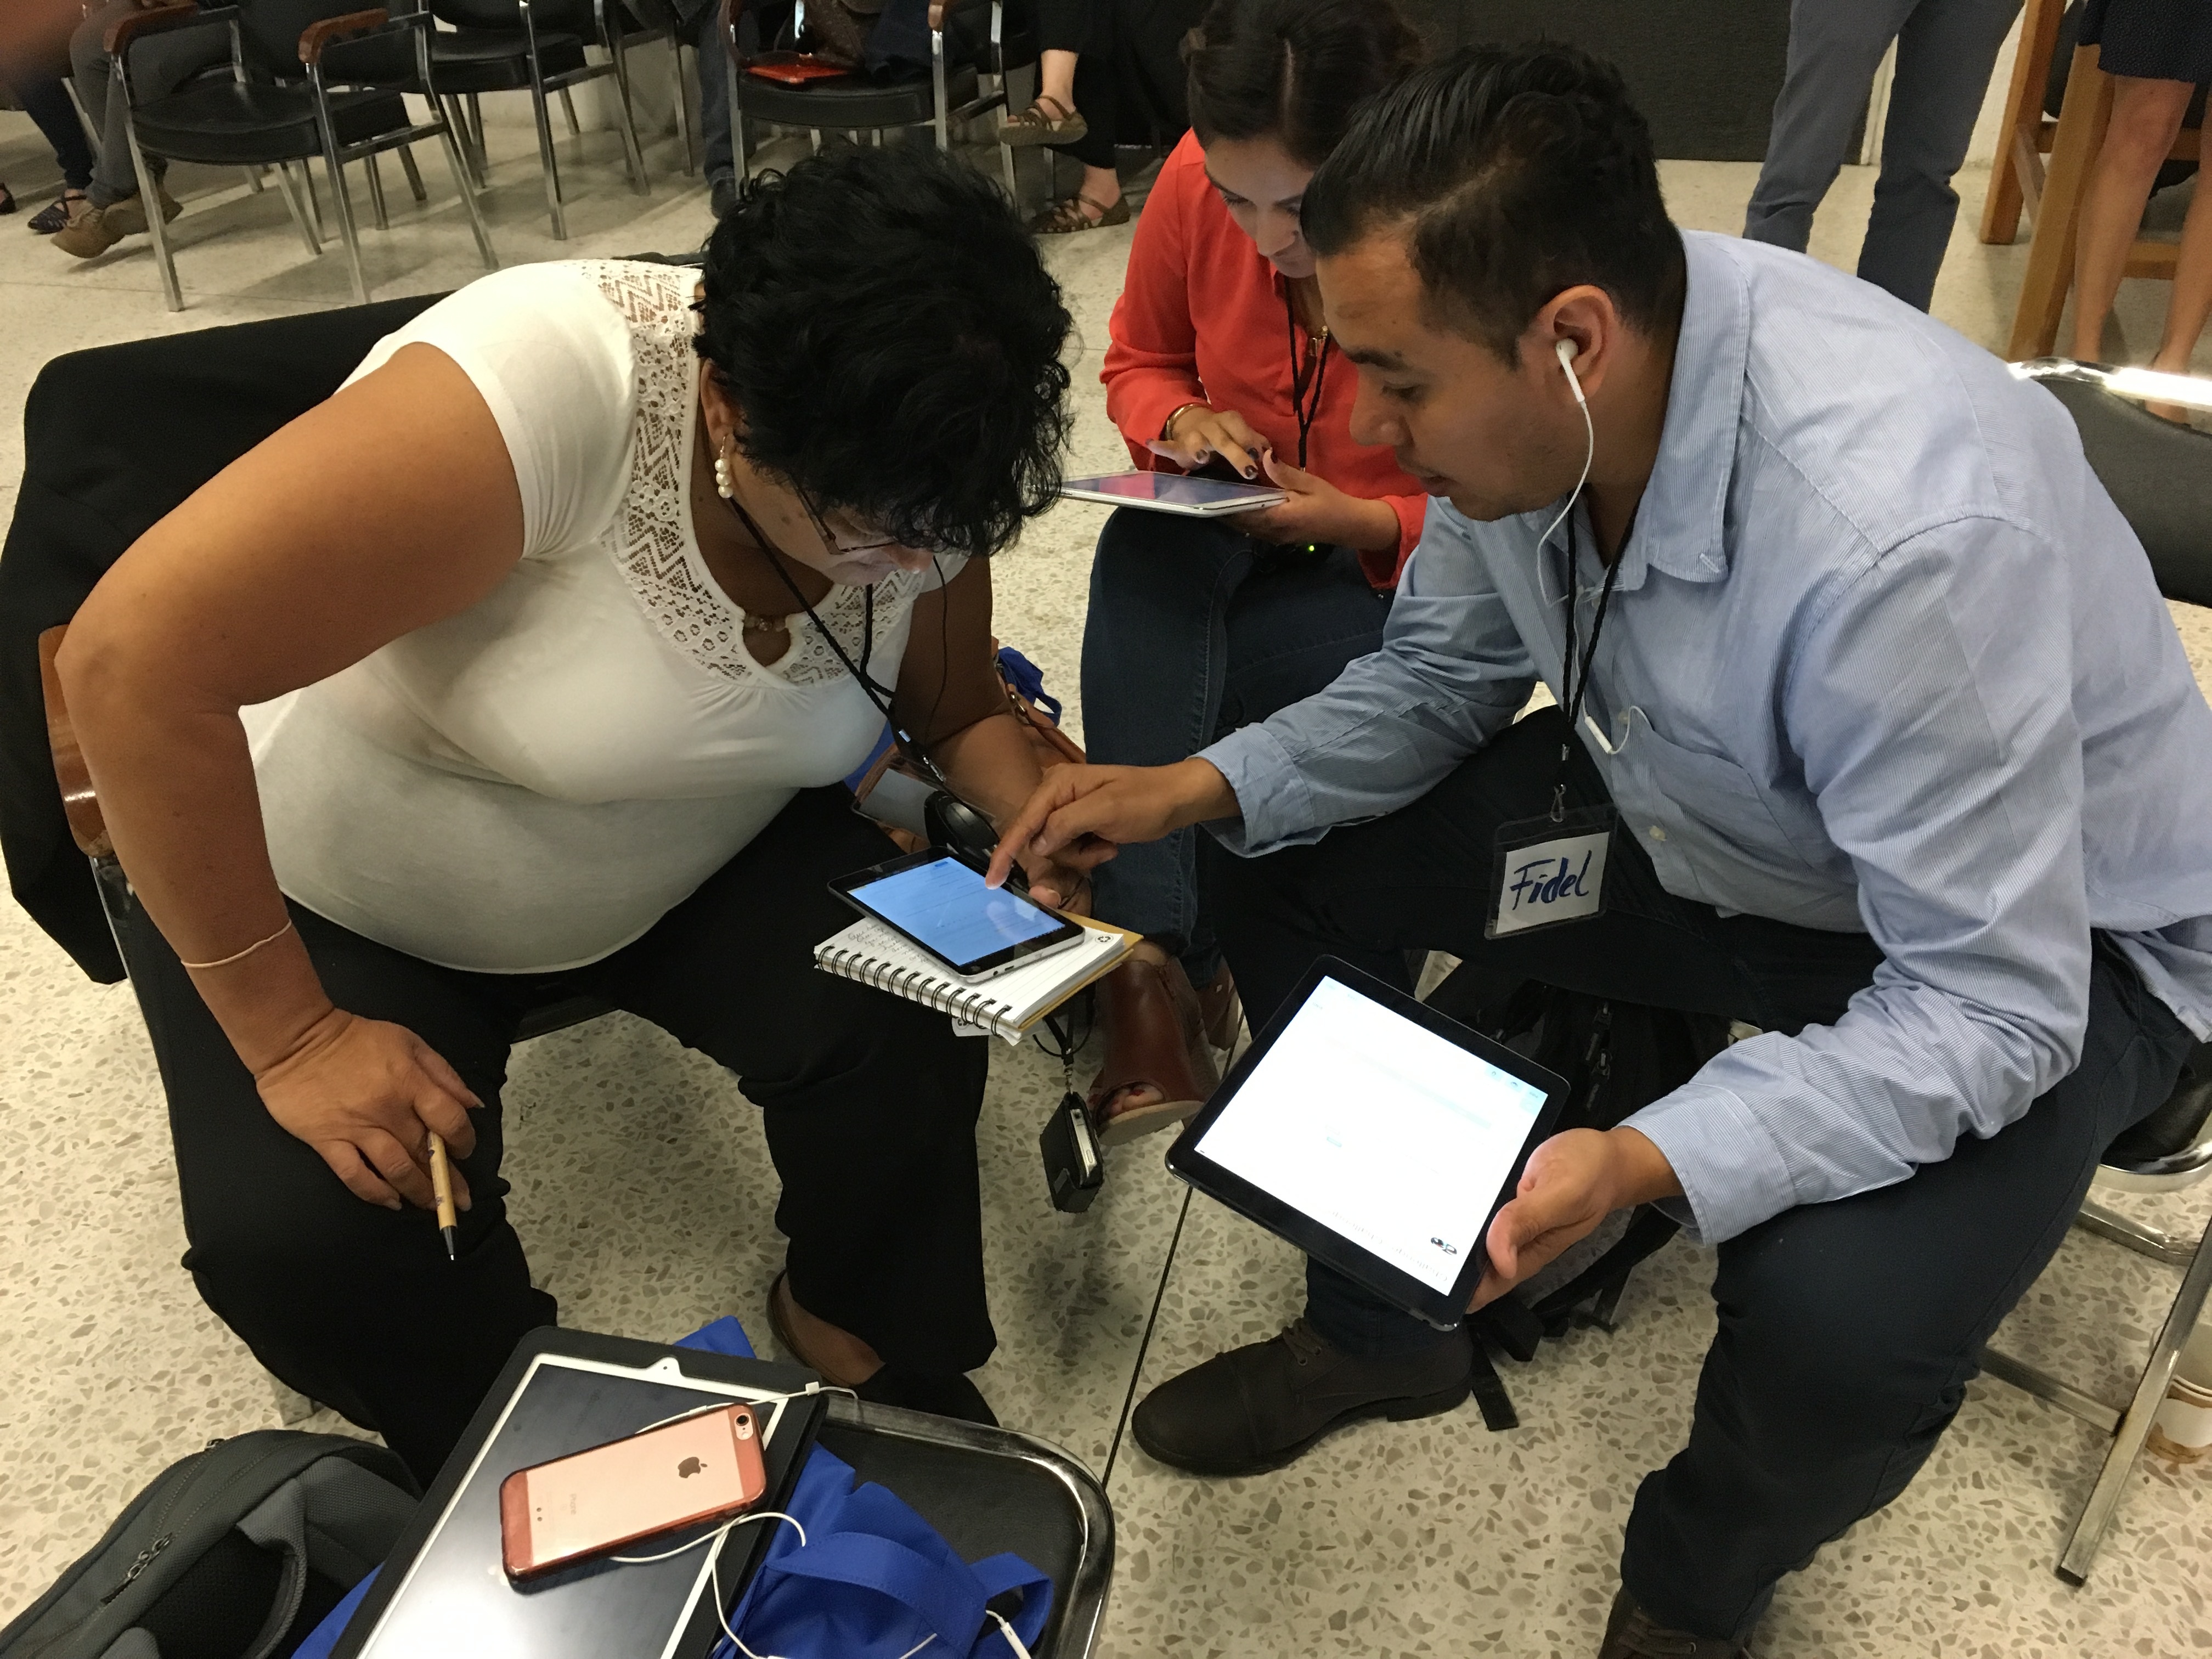
communication, professional, profession, job, udgagora, service